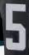
Number: 5